Saratov

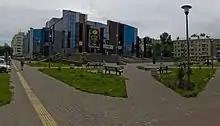
Saratov Academic Theater

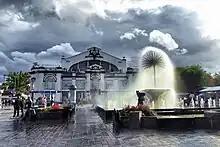
Kryty Market and Kirova Square

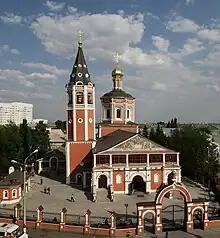
Holy Trinity Cathedral

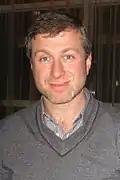
Roman Abramovich

One of the city's most prominent landmarks is the 19th century neo-Gothic Conservatory. When it was built in 1912, the Conservatory was Russia's third such institution (after Moscow and St. Petersburg). At the time, Saratov, with a population of 240,000, was the third-largest city in Russia. The main building of the conservatory had been built in 1902 by architect Alexander Yulyevich Yagn, and originally it housed a music school. Before the opening of the conservatory in 1912, the building was reconstructed by the architect Semyon Akimovich Kallistratov. When Saratov Conservatory opened in September 1912, it immediately had 1,000 students ready to begin their studies.